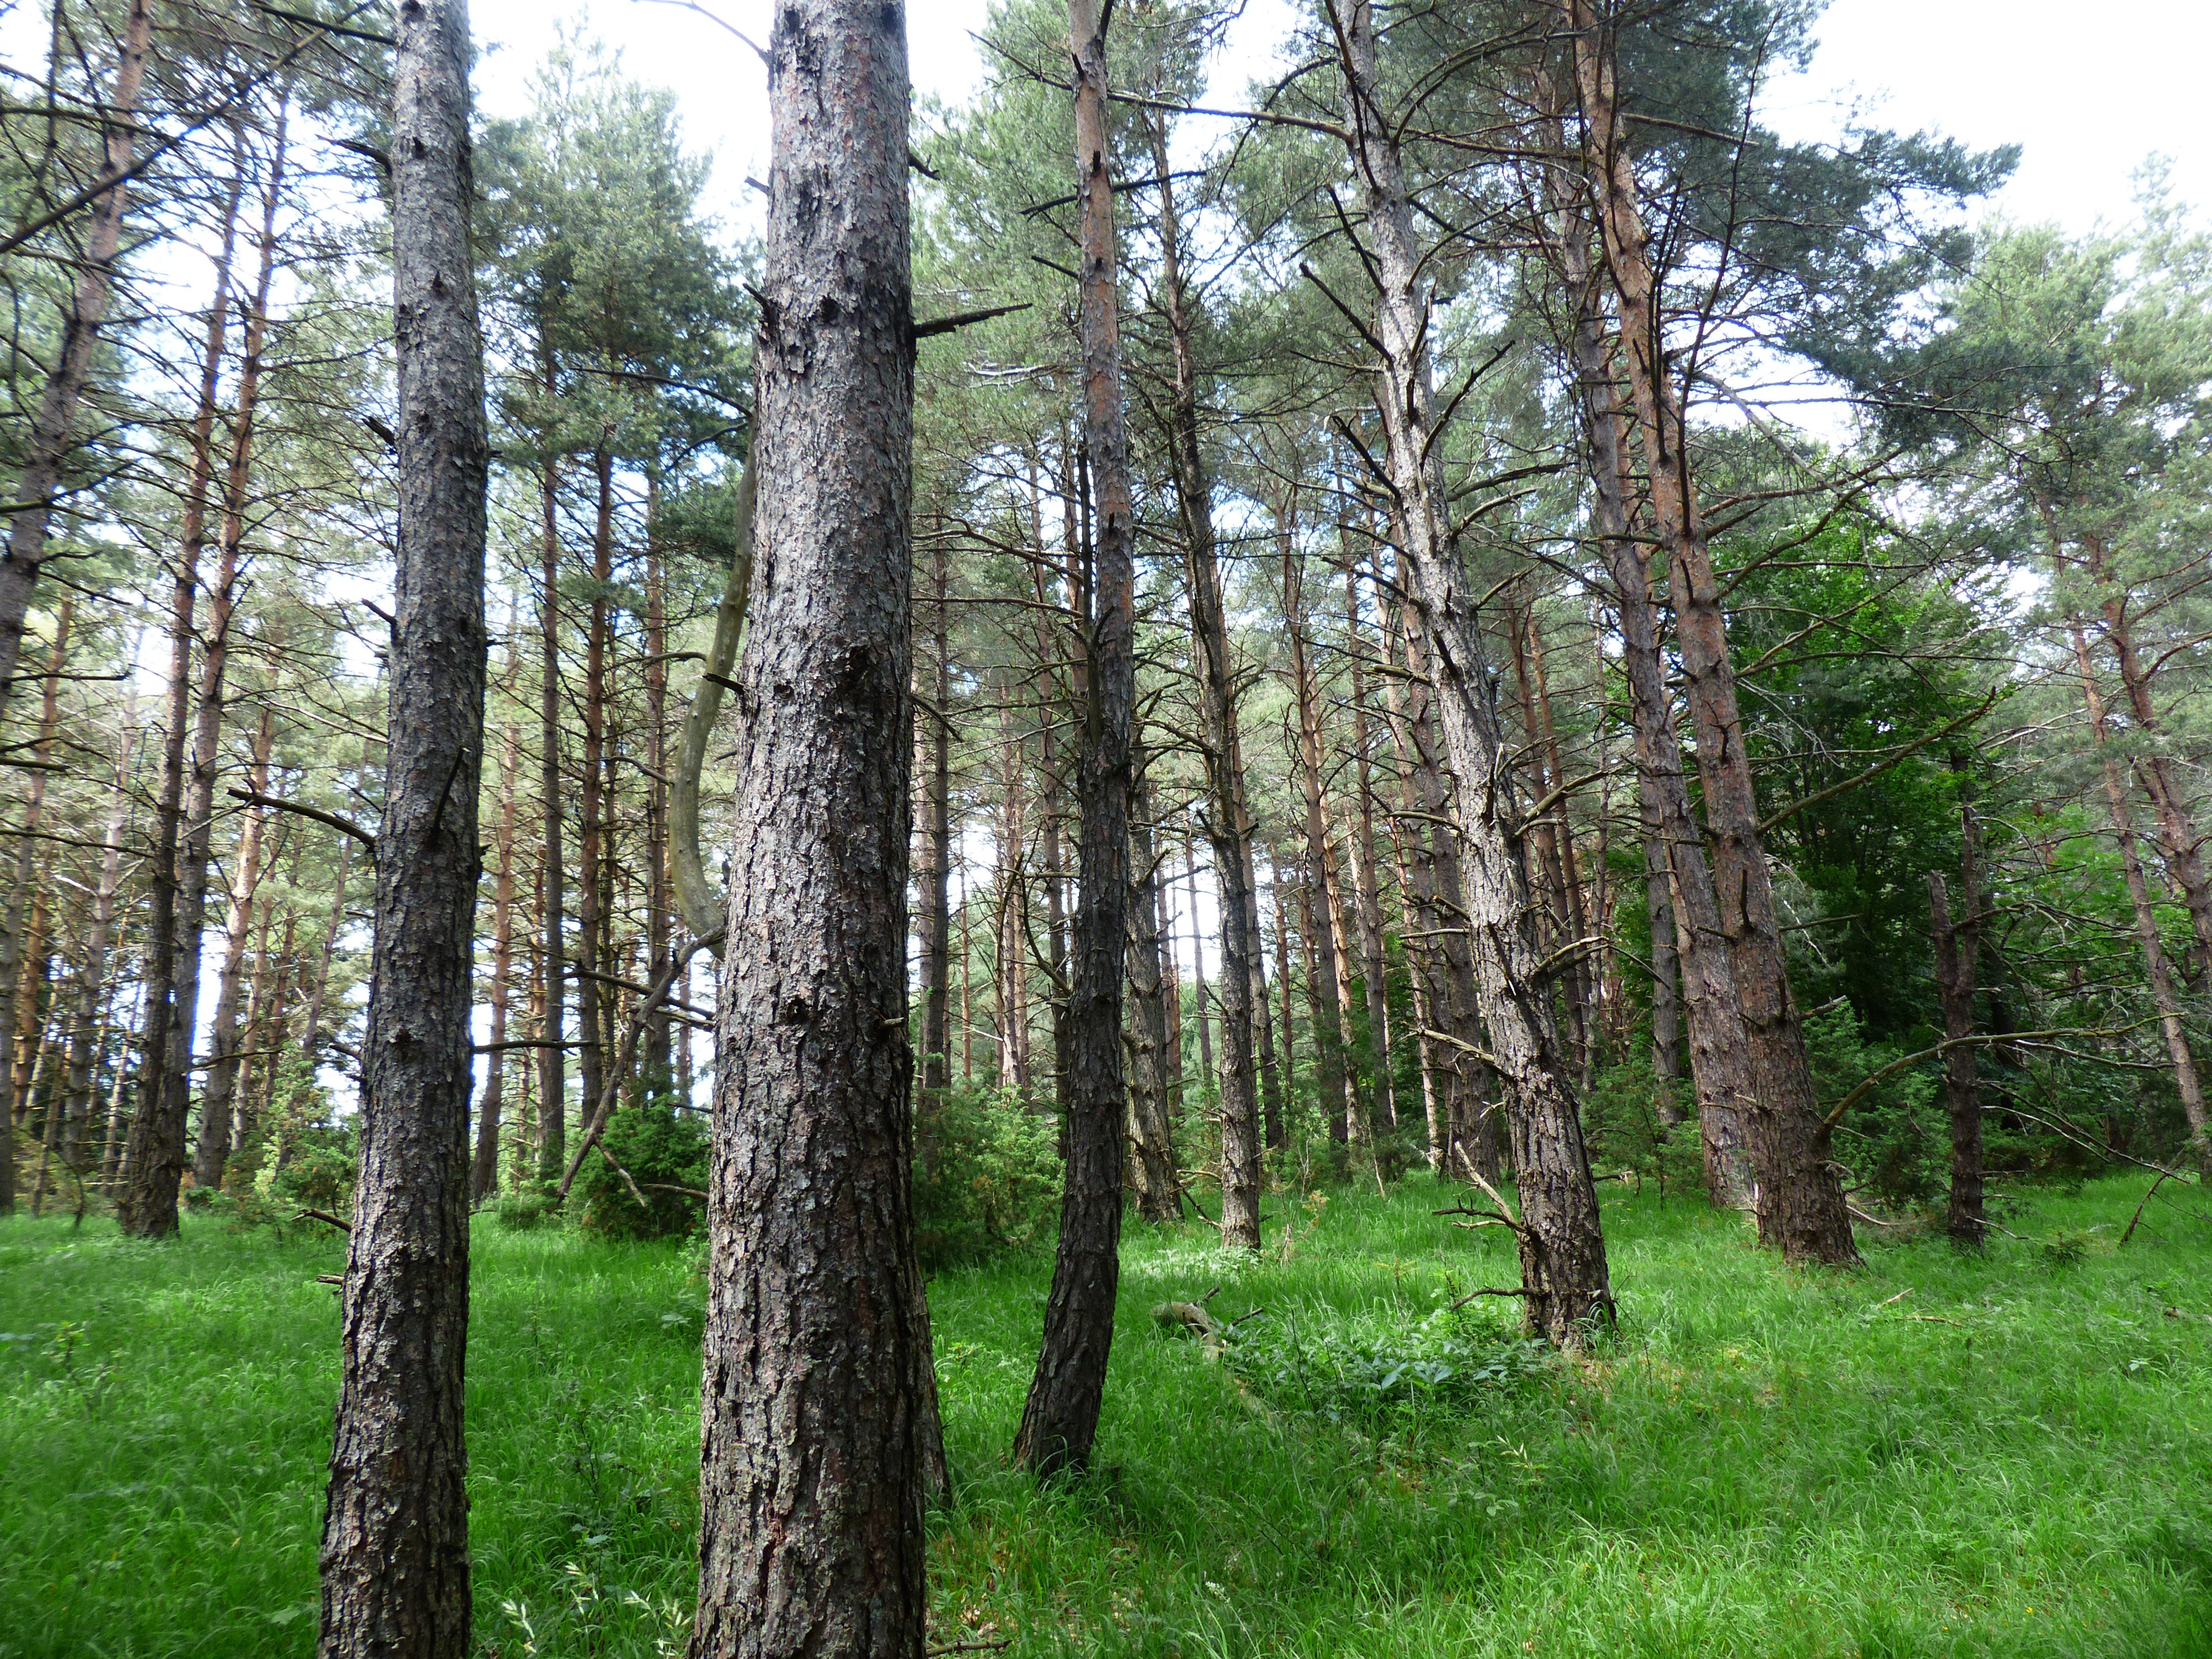
tree, forest, plant, trail, trunk, pine, conifer, trees, spruce, deciduous, grove, western, woodland, habitat, ecosystem, pinus, pine forest, forest glade, biome, pinophyta, pine family, old growth forest, natural environment, woody plant, temperate broadleaf and mixed forest, temperate coniferous forest, land plant, forlen